Radulovtsi

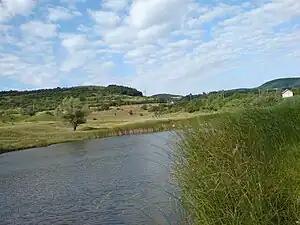
Lake "Water world", near village Radulovtsi, in 2009

Radulovtsi is a village in Slivnitsa Municipality, Sofia Province, located in western Bulgaria approximately 12 km south-west of the town of Slivnitsa.